Kenneth Ascher

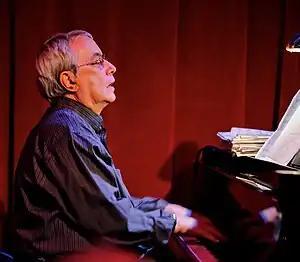
Kenny Ascher

Kenneth Lee Ascher (born October 26, 1944, in Washington, D.C.) is an American jazz pianist, composer, and arranger who is active in jazz, rock, classical, and musical theater genres — in live venues, recording studios, and cinema production. With Paul Williams, he wrote the song "Rainbow Connection" for "The Muppet Movie". Both Williams and Ascher received Oscar nominations for the 1979 Academy Awards for Best Original Song ("Rainbow Connection") and Best Original Score ("The Muppet Movie" Soundtrack). The song was also nominated for the Golden Globes for "Best Original Song" that same year. Ascher and Williams also wrote "You and Me Against the World", a top-10 hit for Helen Reddy in 1974.